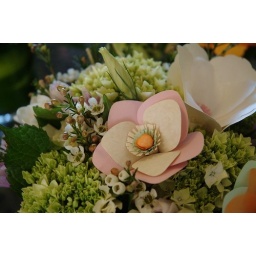
Handmade paper flowers in fresh flower centerpieces 5